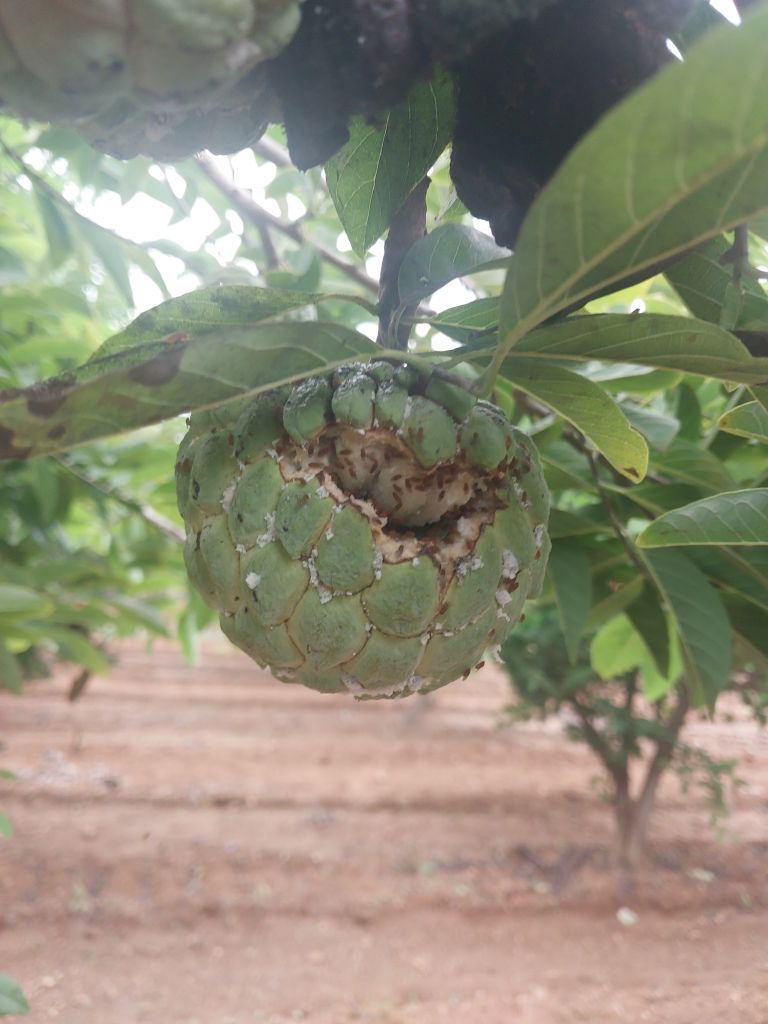
Disease label: Mealy Bug